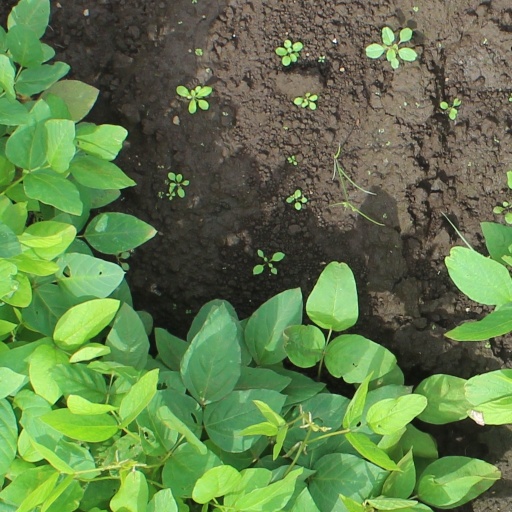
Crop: soybean